Operation Pleshet

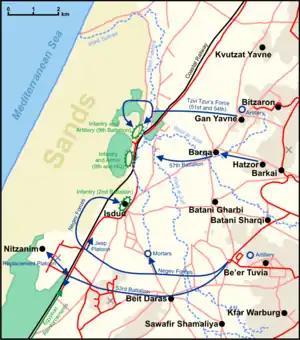
Map of the initial Israeli attack on Isdud

The operation officially began when a lone Israeli S-199 bombed Egyptian positions in Isdud at 18:00 on June 2. Five light planes—two Fairchild 24s, two Rapides and one Bonanza—also made bombing runs between 20:25 and 21:30. The bombardment did not make an impression on the readying Israeli soldiers, and in light of the noise created by the Egyptian anti-aircraft guns, the Israelis considered that the plane was lucky to have survived the run. In addition, the troops were exhausted, not having had proper sleep in the four days preceding the operation. At 22:00, the Israeli forces started moving against the Egyptian positions.